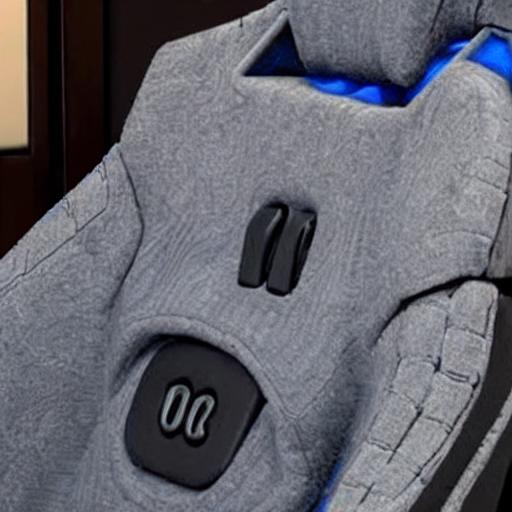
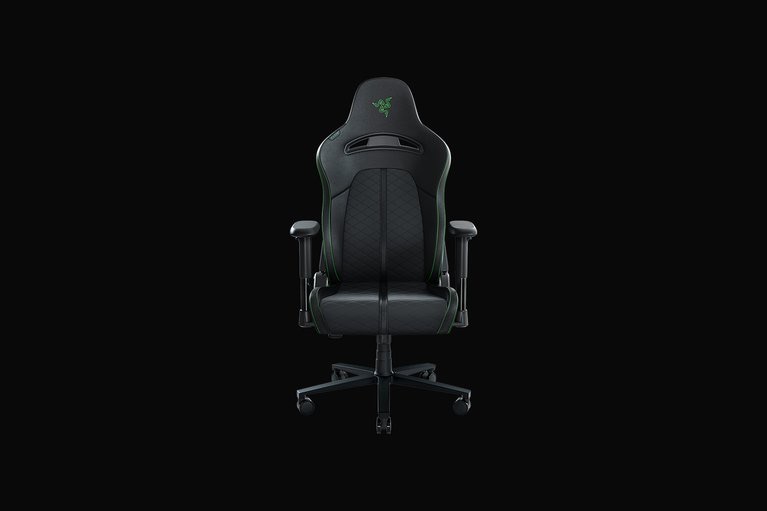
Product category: items_chair
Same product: no